Mumpf railway station

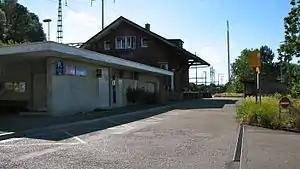
The station building in 2007

Mumpf railway station is a railway station in the municipality of Mumpf, in the Swiss canton of Aargau. It is an intermediate stop on the Bözberg line and is served by local trains only.